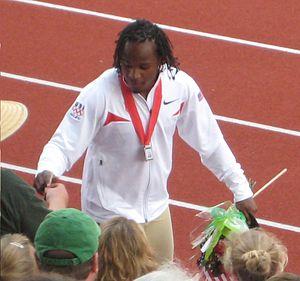
Walter Dix, né le 31 janvier 1986 à Coral Springs en Floride, est un athlète américain, spécialiste du sprint. Il remporte en 2011 la Ligue de diamant du 200 mètres.